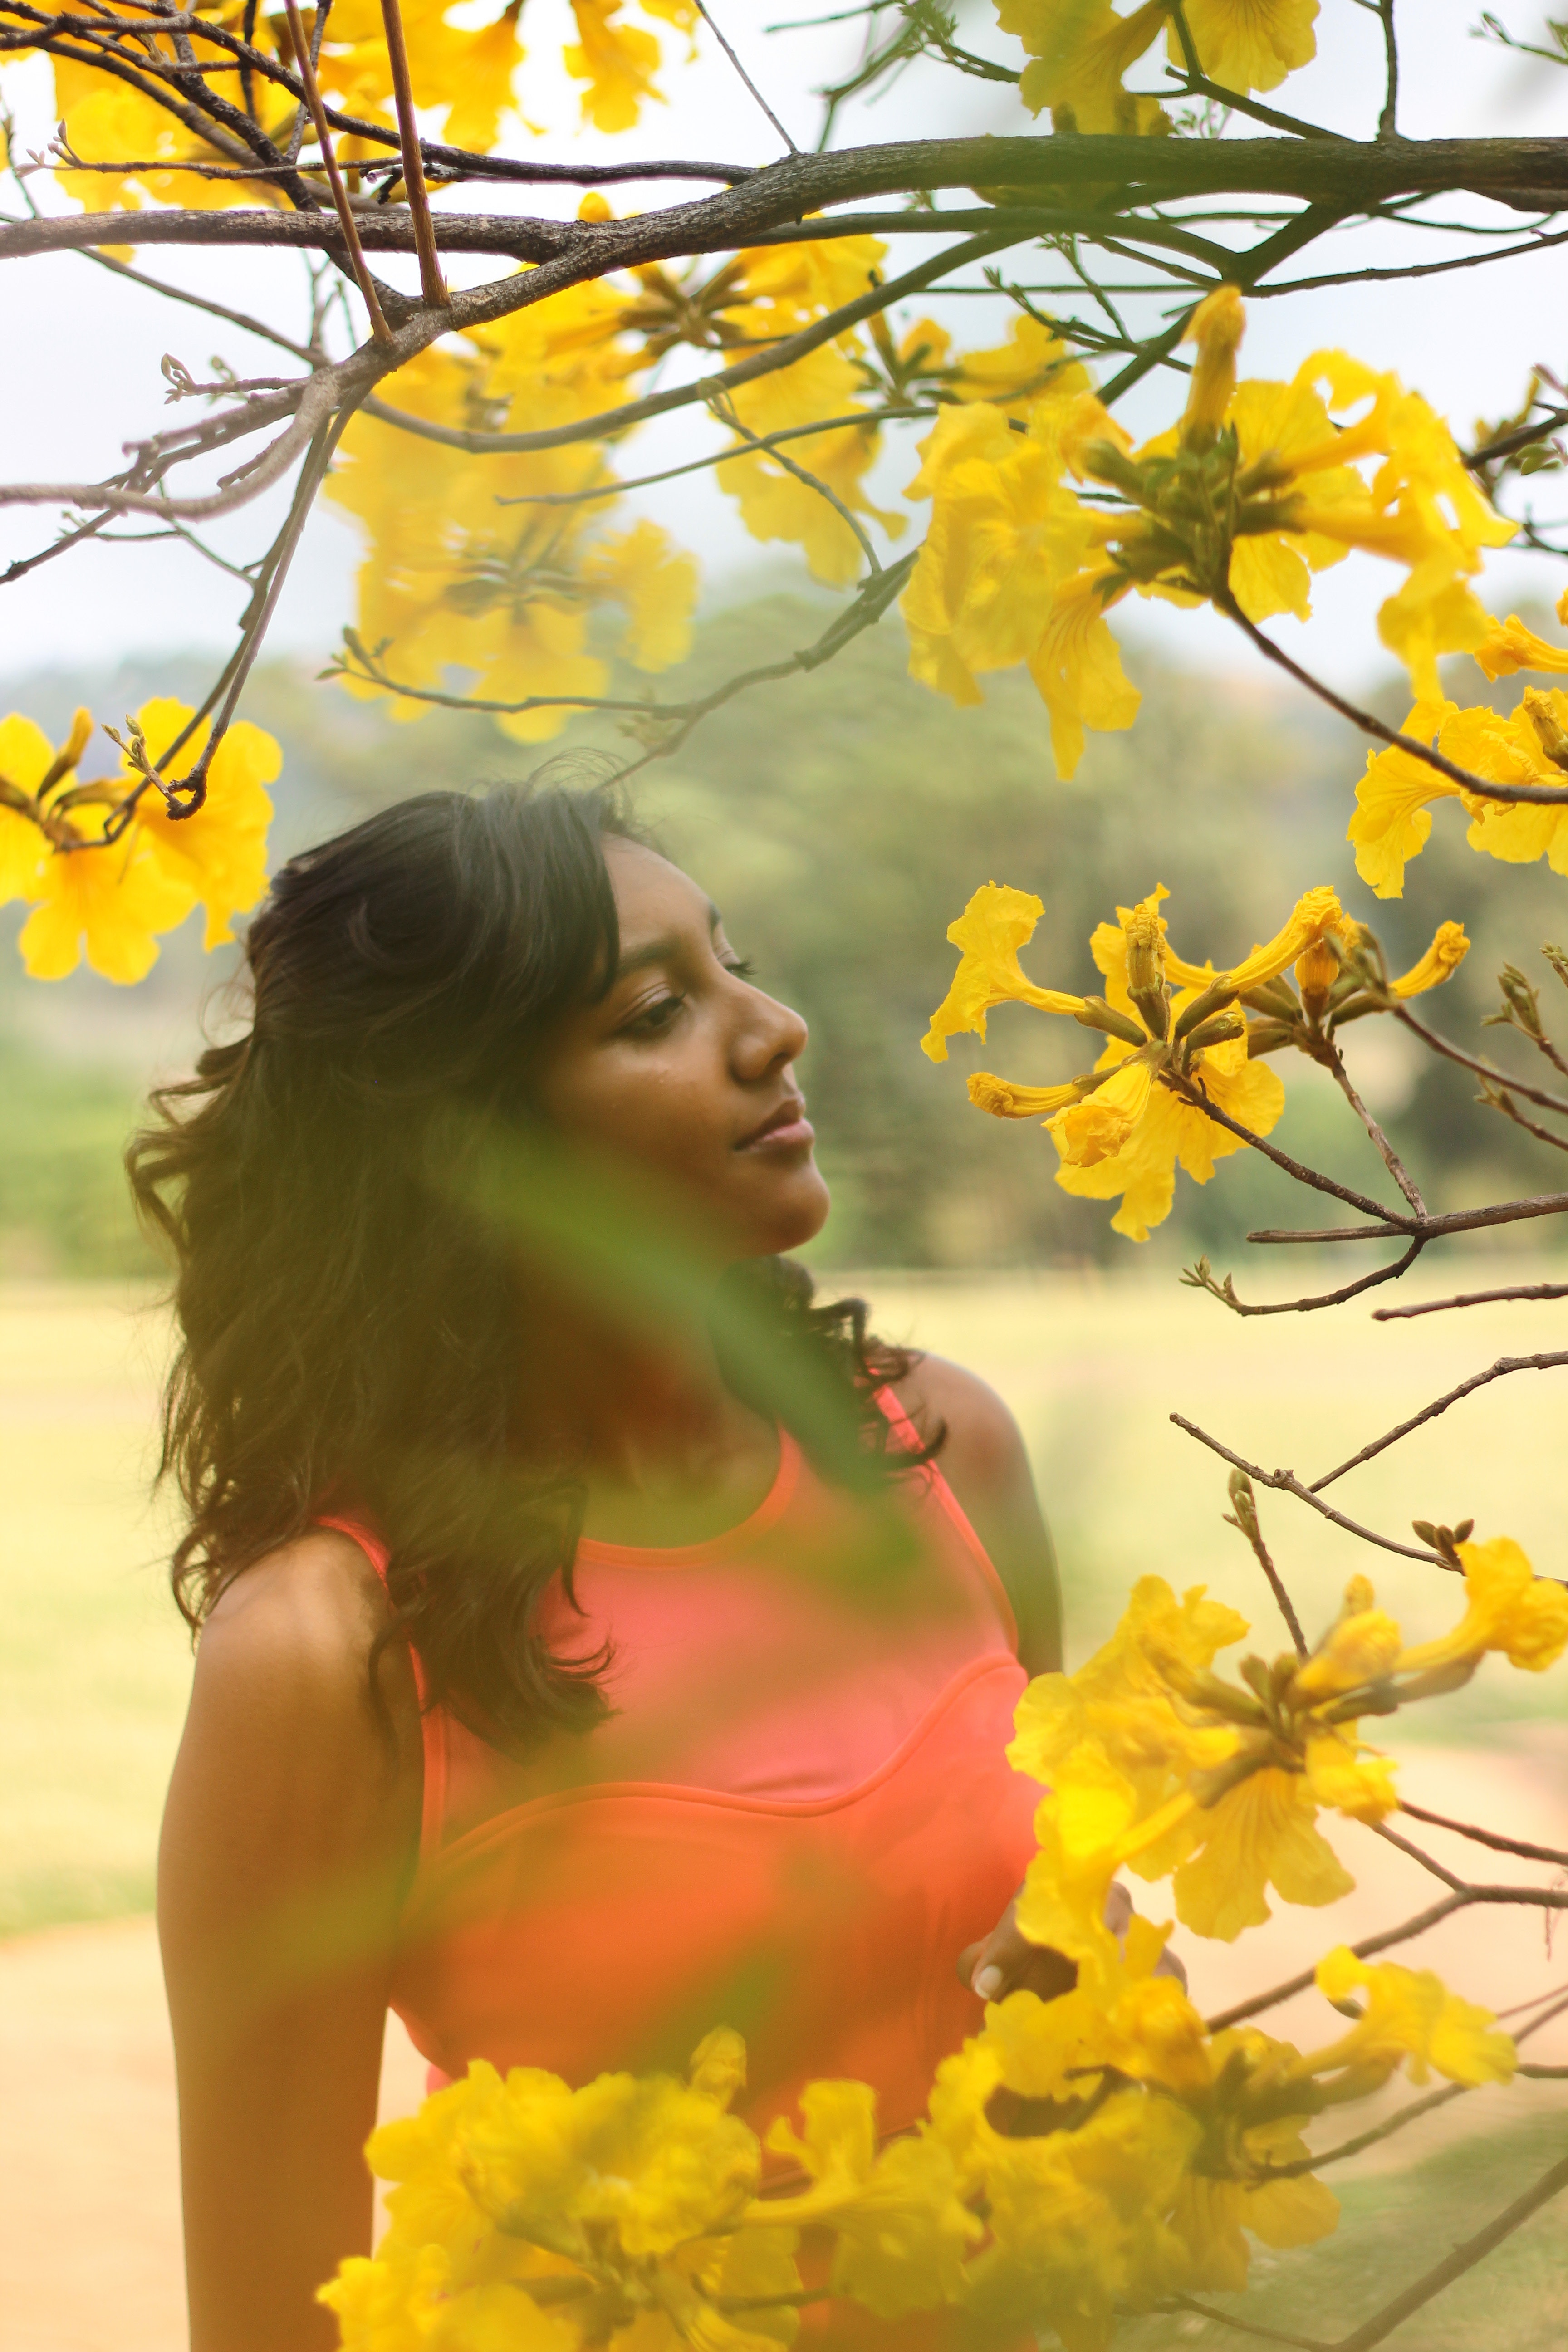
yellow, leaf, tree, flower, spring, autumn, black hair, girl, plant, sunlight, smile, branch, happiness, petal, computer wallpaper, fun